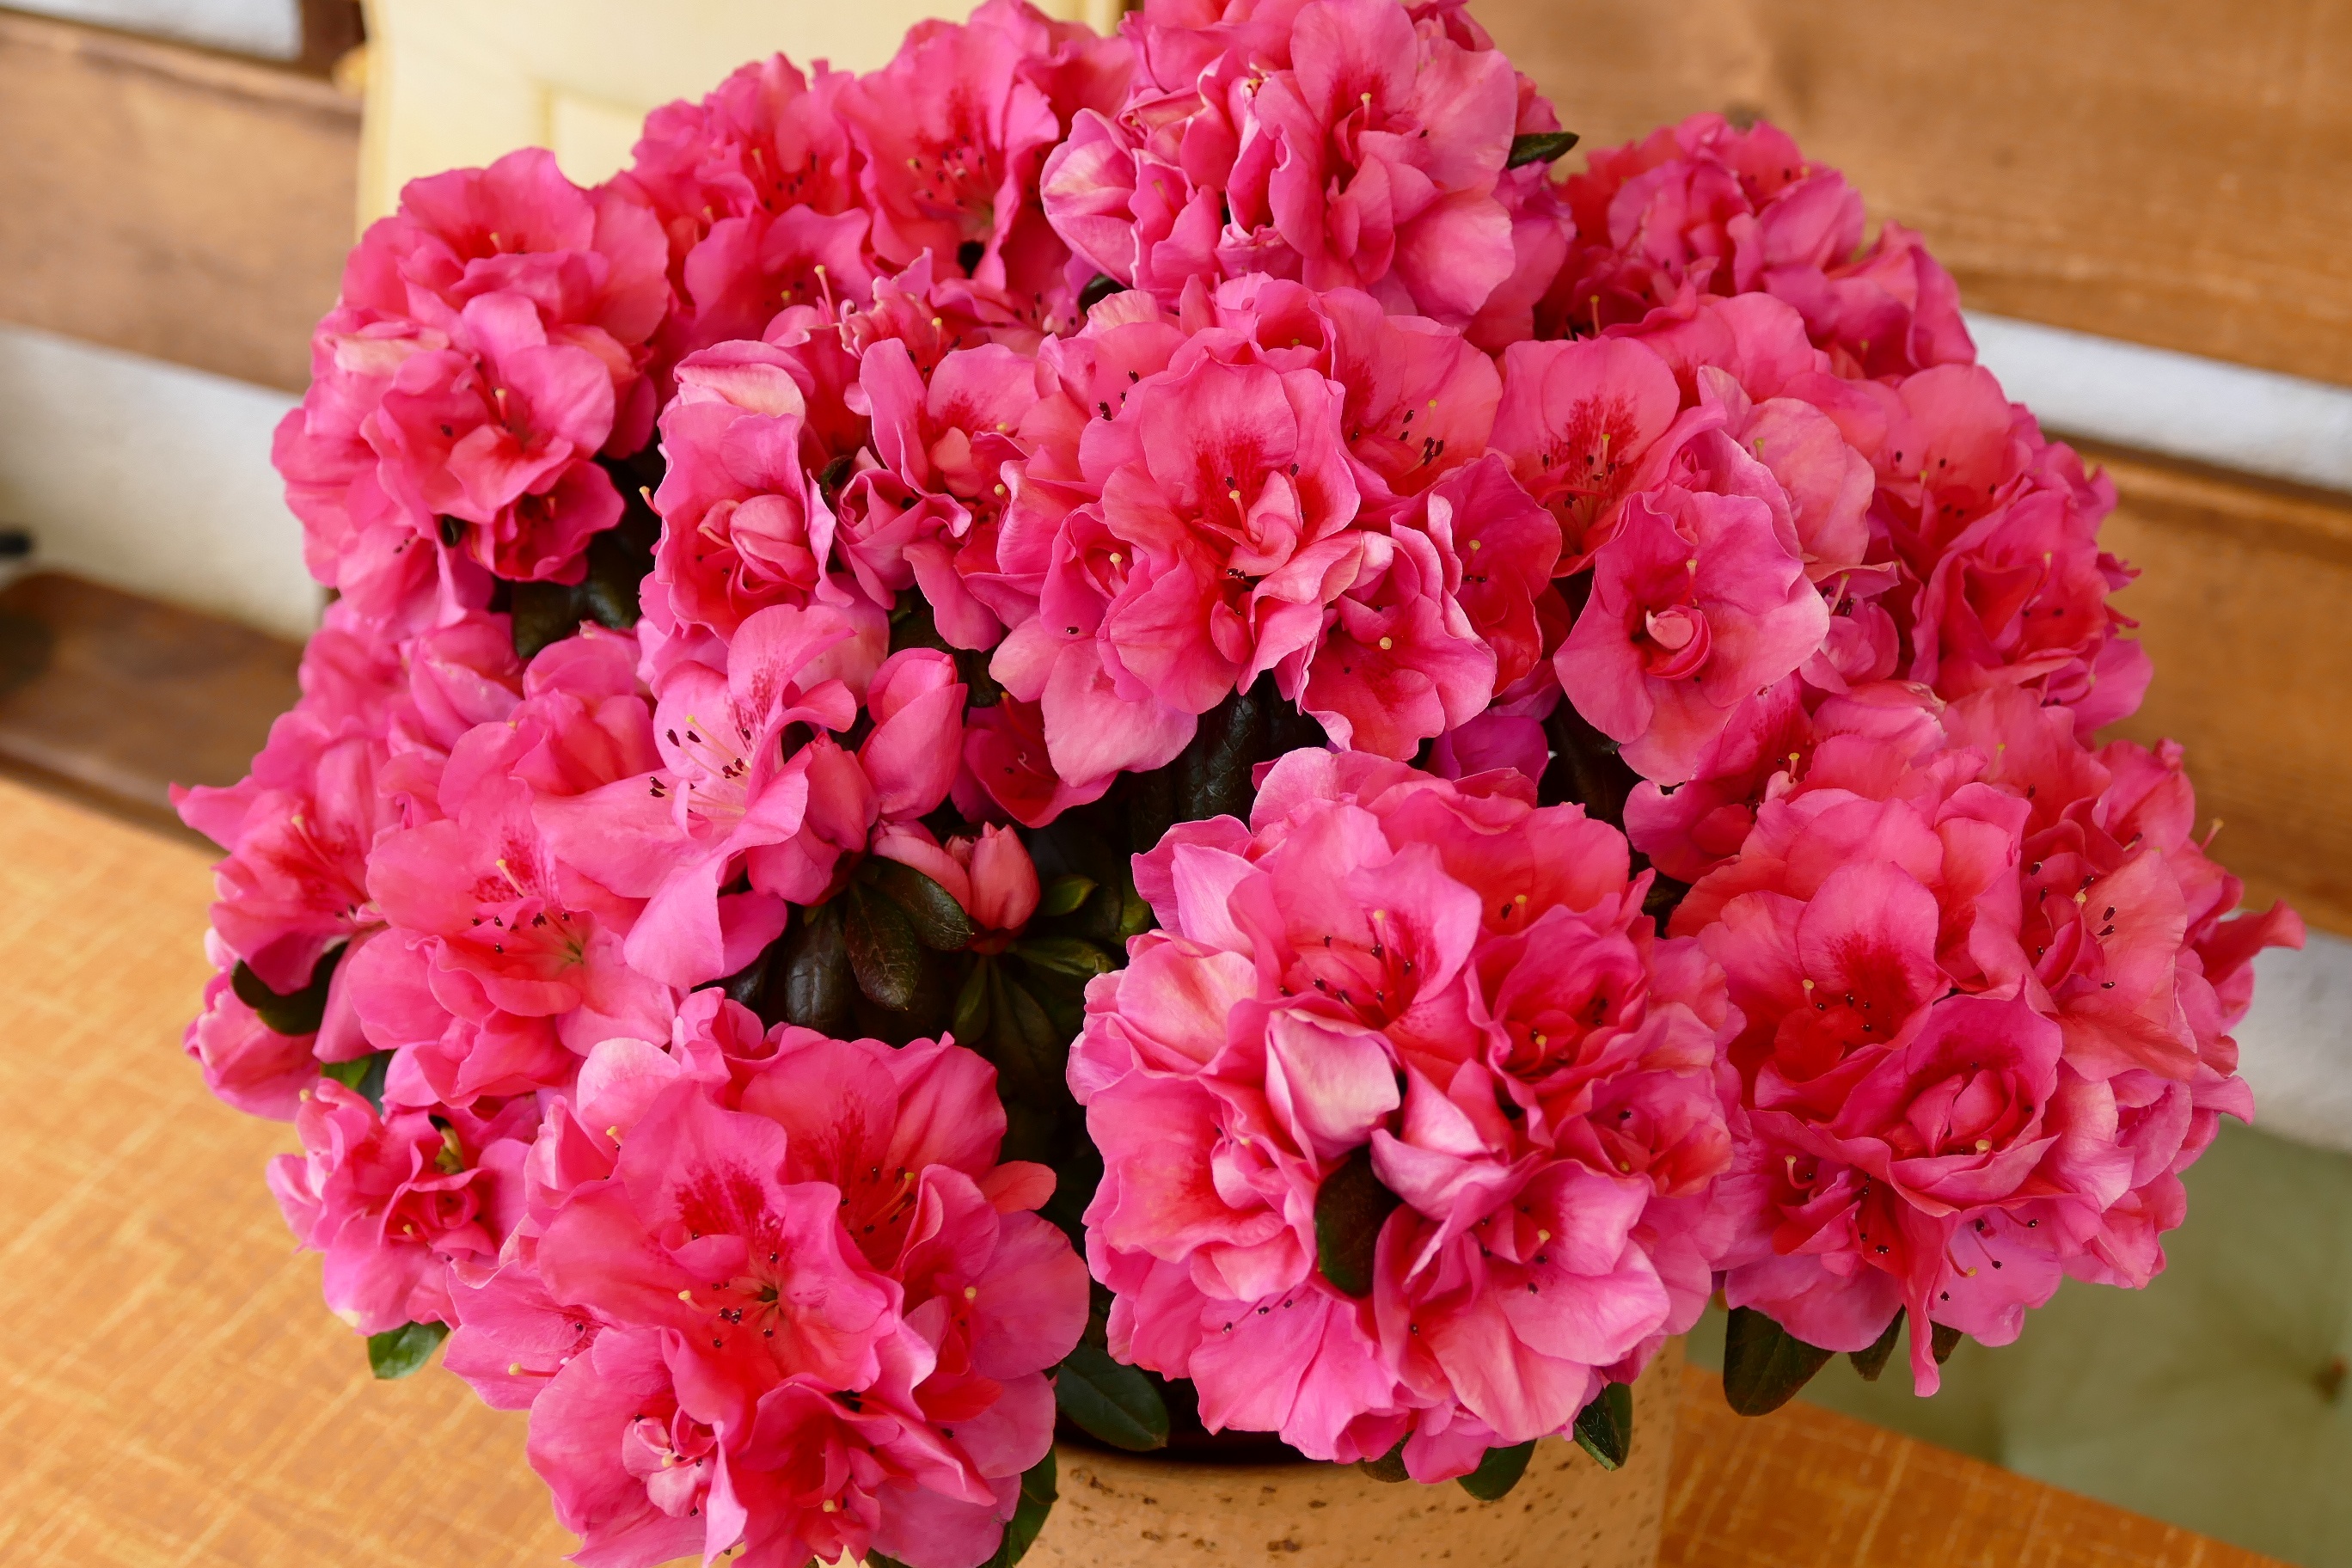
plant, flower, petal, bloom, rose, red, pink, close, flowers, shrub, rhododendron, floristry, azalea, flowering plant, rose family, flower bouquet, cut flowers, herbaceous plant, floral design, annual plant, flower arranging, pink family